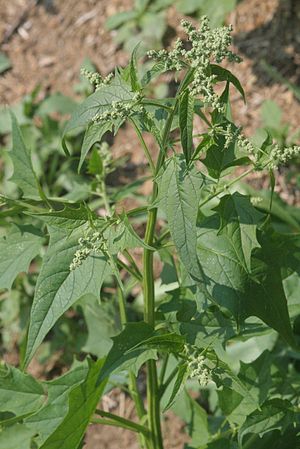
Hjertebladet gåsefod
Hjertebladet Gåsefod er en 20-100 cm høj urt, der vokser omkring bebyggelse og på agerjord.